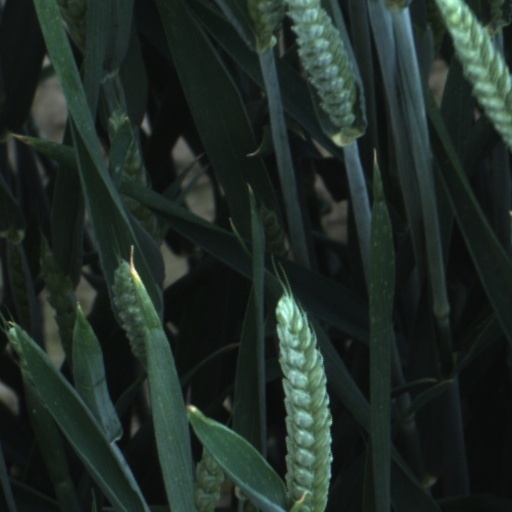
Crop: wheat